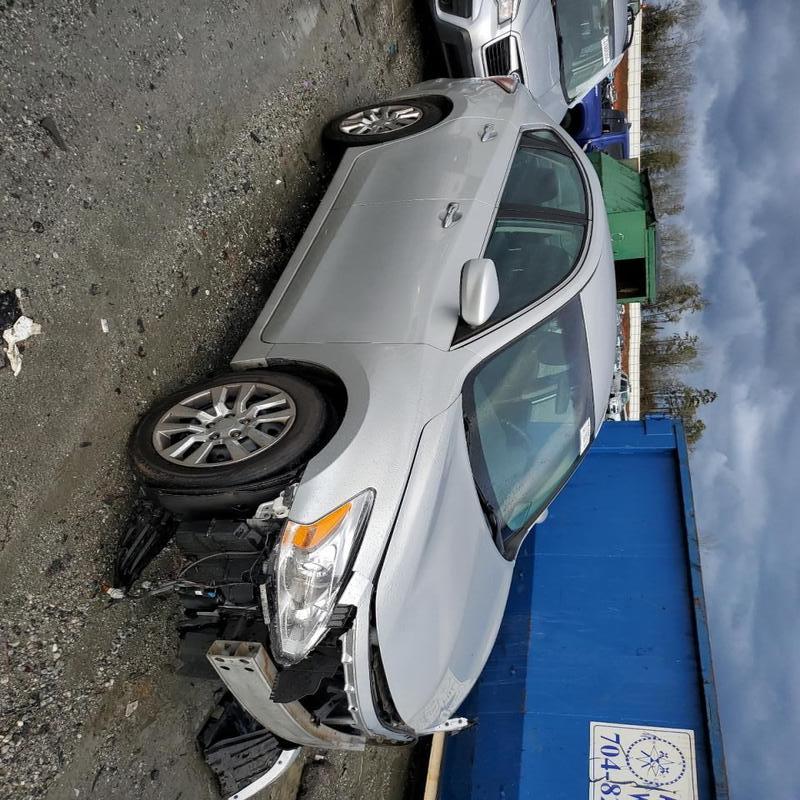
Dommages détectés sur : pare-choc avant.
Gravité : majeur